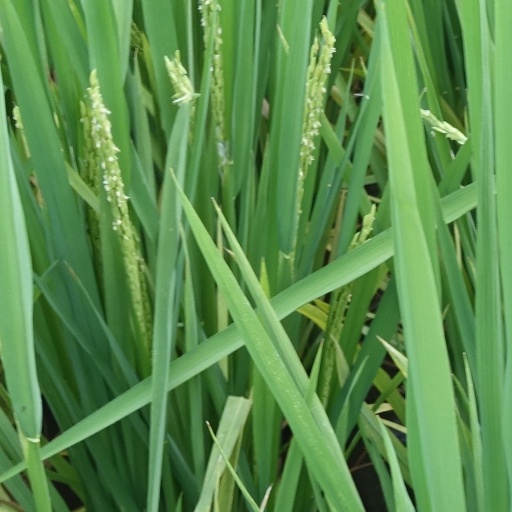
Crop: rice